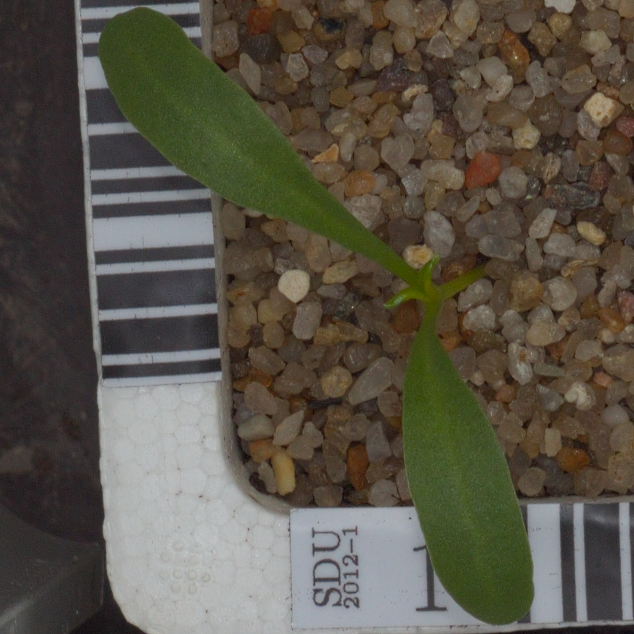
Label: sugar_beet